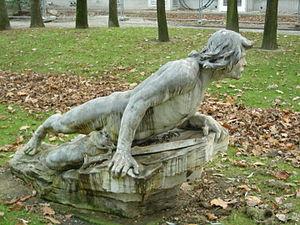
Victorien Tournier est un sculpteur français né à Paris en 1834 et mort en 1911.
Le centre hospitalier Sainte-Anne est un site hospitalier du Groupe hospitalier universitaire Paris psychiatrie & neurosciences situé dans le 14ᵉ arrondissement de Paris, spécialisé en psychiatrie, neurologie, neurochirurgie, neuroimagerie et addictologie. Cet ancien établissement, dont la première création date de 1651, demeure en France, avec l'hôpital Esquirol à Saint-Maurice le symbole des asiles psychiatriques.